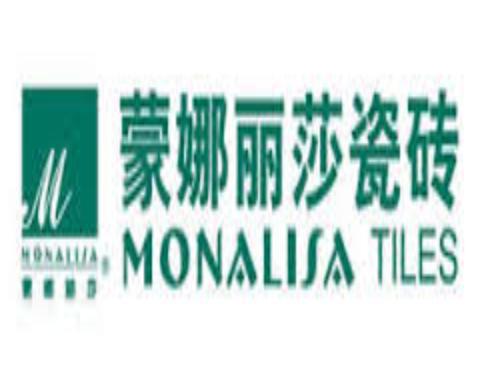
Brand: mona lisa-1
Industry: Necessities